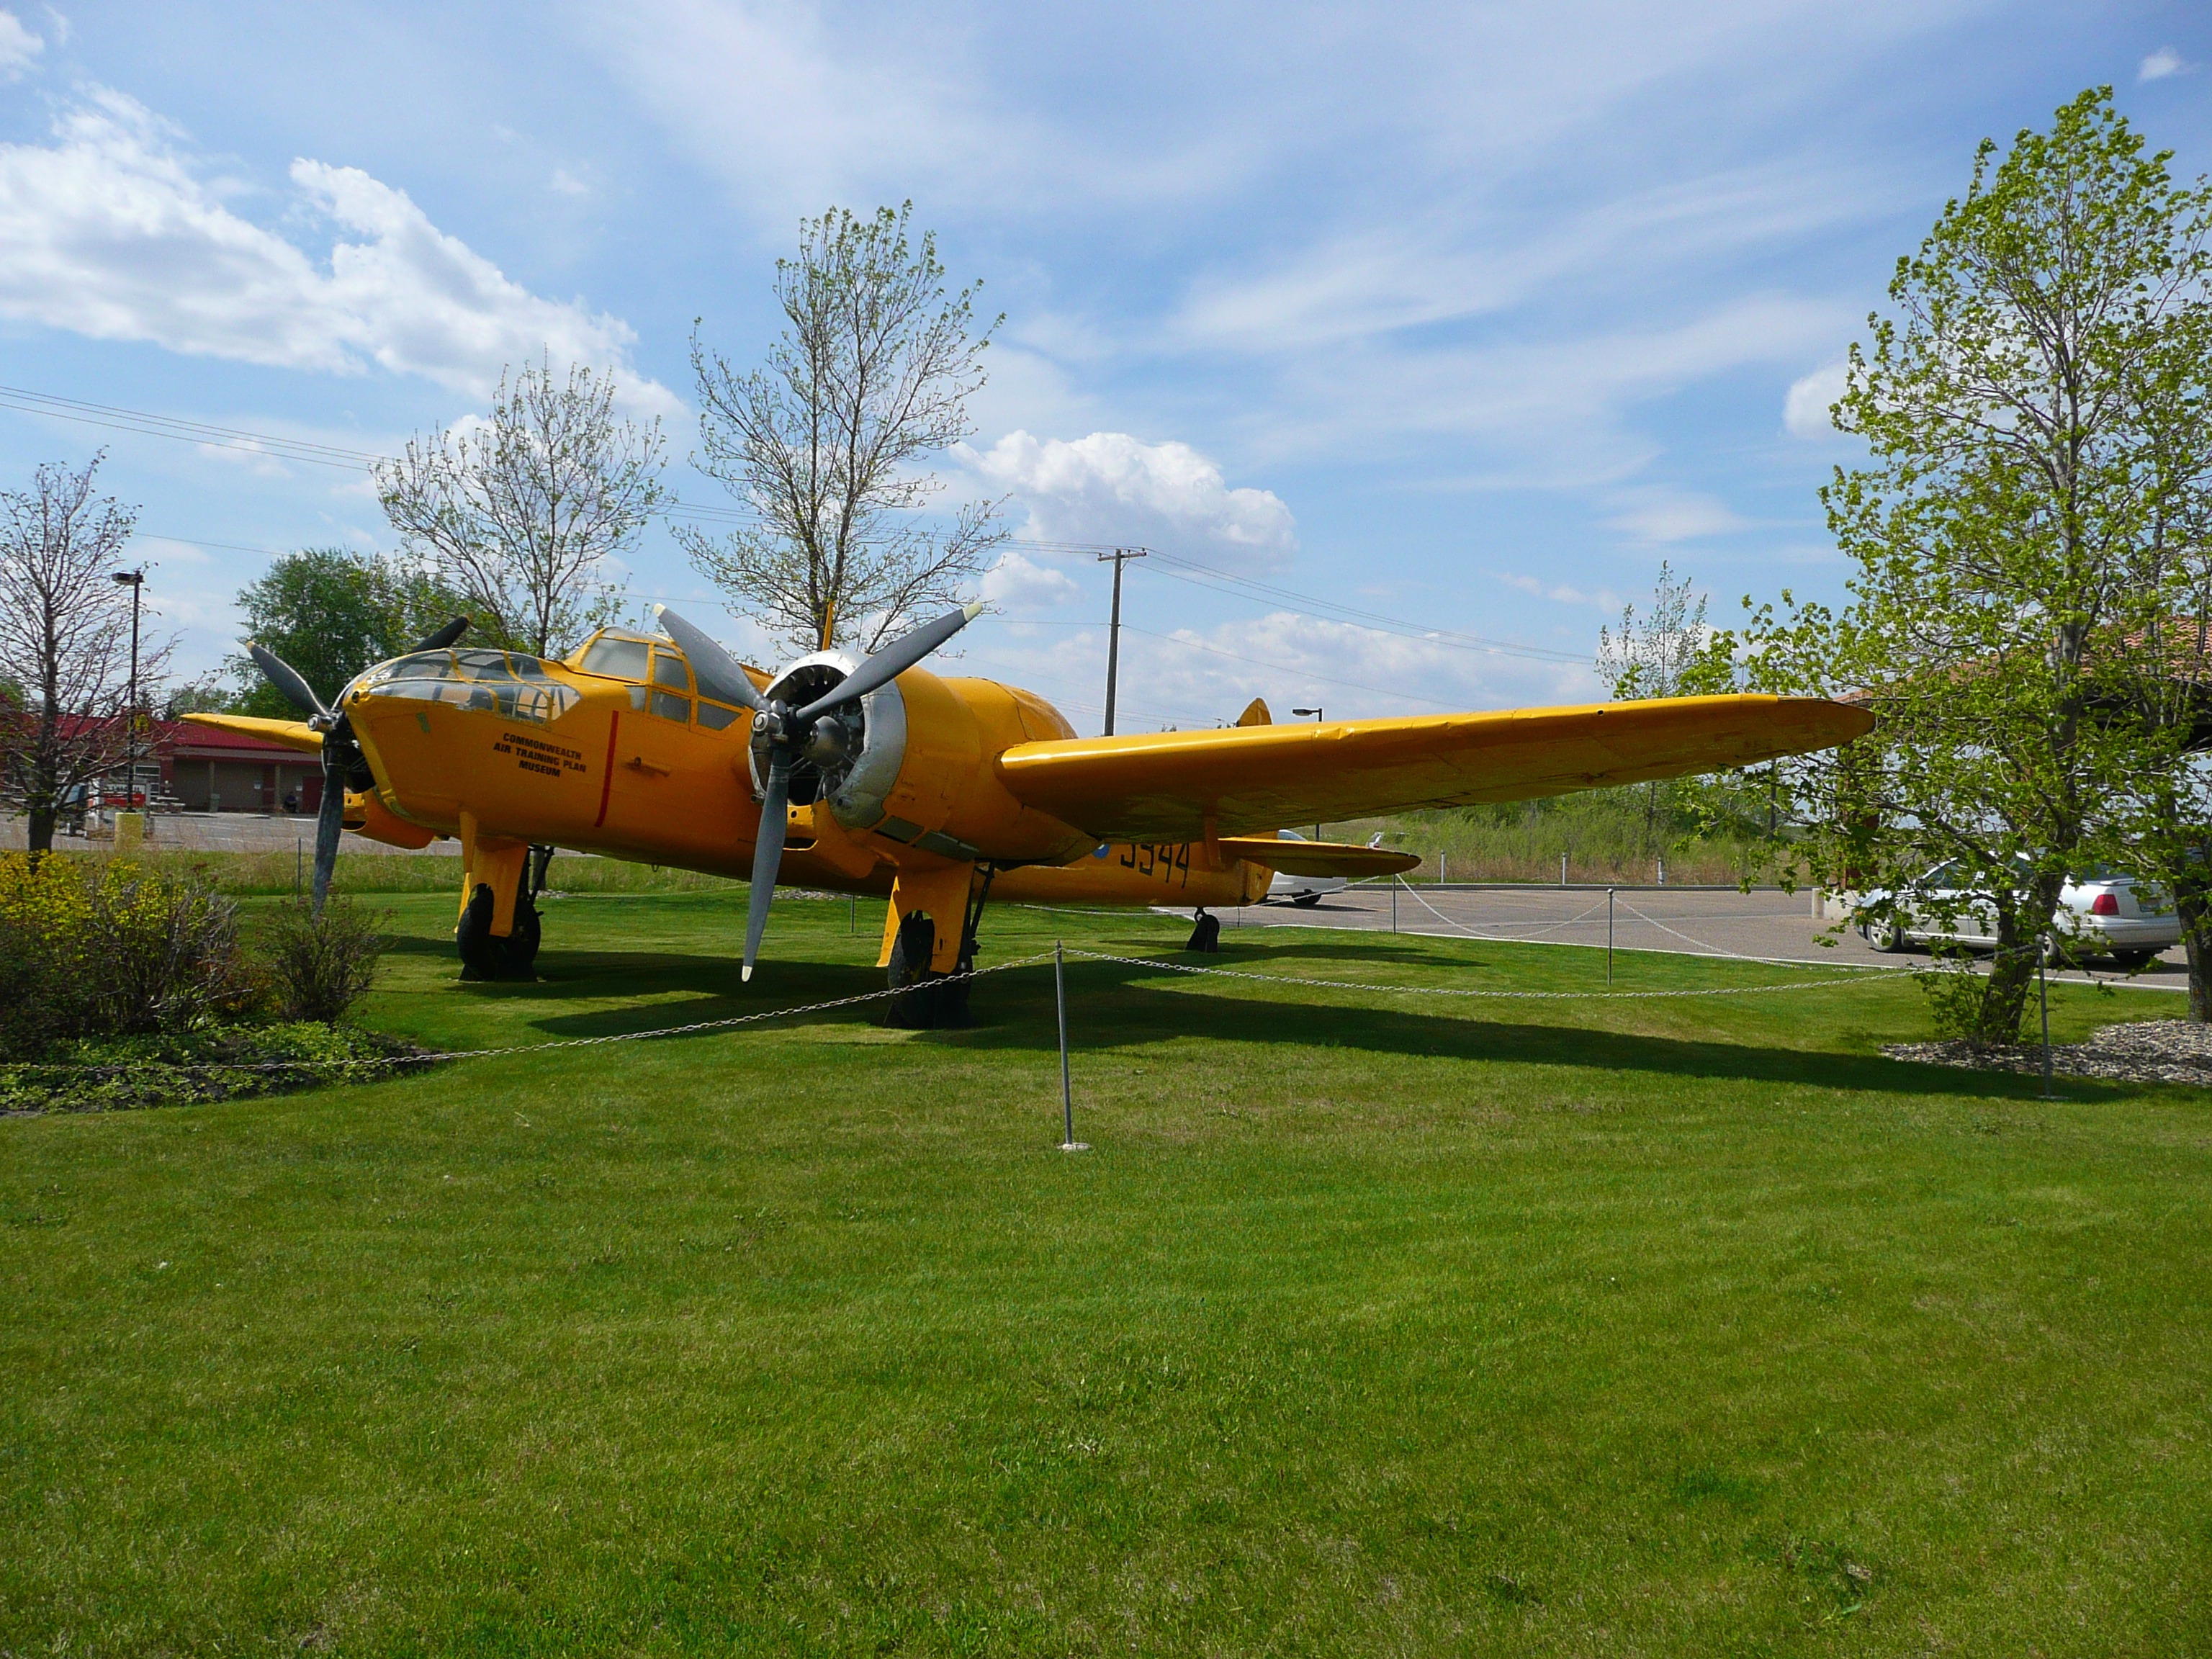
old, fly, airplane, plane, aircraft, vehicle, aviation, yellow, propeller, biplane, light aircraft, monoplane, atmosphere of earth, aircraft engine, propeller driven aircraft, two engine